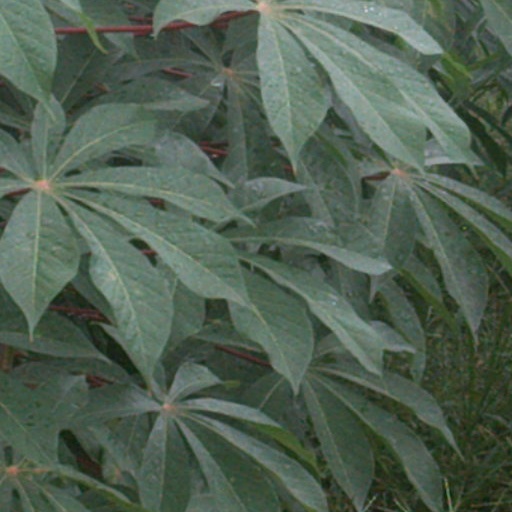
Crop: cassava